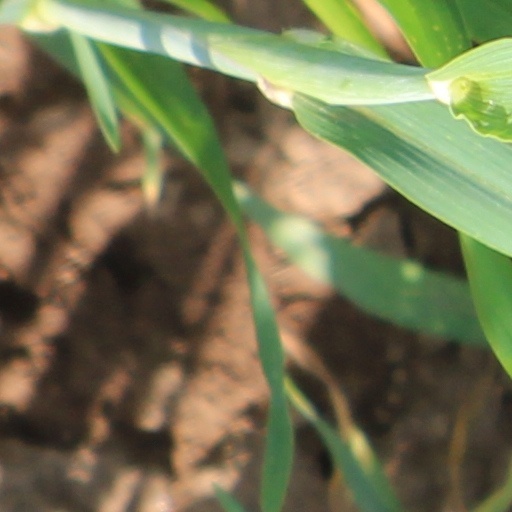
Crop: wheat